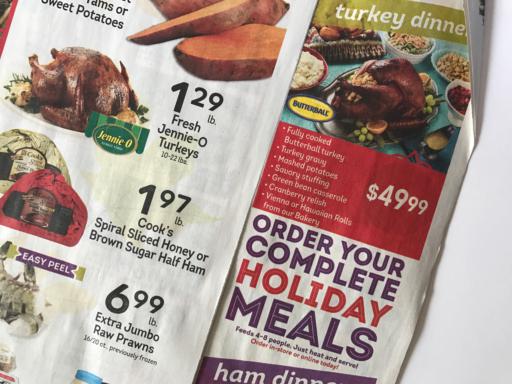
Label: paper